Lamborghini Miura concept

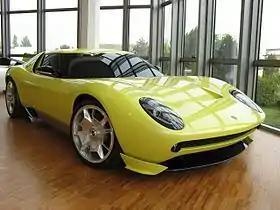
Miura Concept at the Lamborghini Museum

The Lamborghini Miura Concept is a retro styled concept car introduced by Lamborghini in 2006 and built to commemorate the 40th anniversary of the introduction of the original Miura concept at the Geneva Motor Show in 1966.